National Register of Historic Places listings in Galax, Virginia

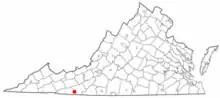
Location of Galax in Virginia

This is intended to be a complete list of the properties and districts on the National Register of Historic Places in the independent city of Galax, Virginia, United States. The locations of National Register properties and districts for which the latitude and longitude coordinates are included below, may be seen in an online map.